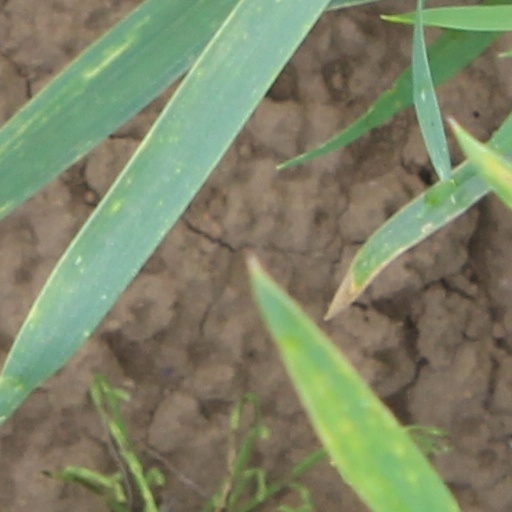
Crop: wheat